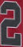
Number: 2